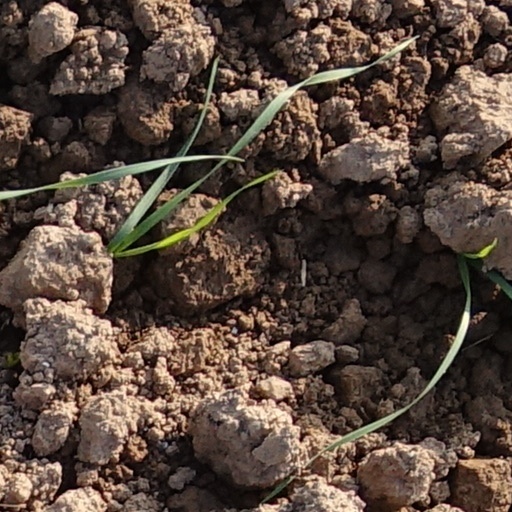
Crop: wheat